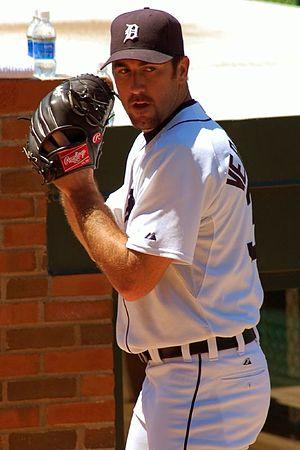
La saison 2011 des Tigers de Détroit est la 111ᵉ saison en Ligue majeure pour cette franchise.
La Ligue majeure de baseball 2011 est la 111ᵉ saison depuis le rapprochement entre la Ligue américaine et la Ligue nationale et la 136ᵉ saison de ligue majeure. Le coup d'envoi de la saison est programmé le 31 mars. Le 28 octobre, les Cardinals de Saint-Louis remportent le 11ᵉ titre de leur histoire en remportant la Série mondiale 2011 contre les Rangers du Texas.